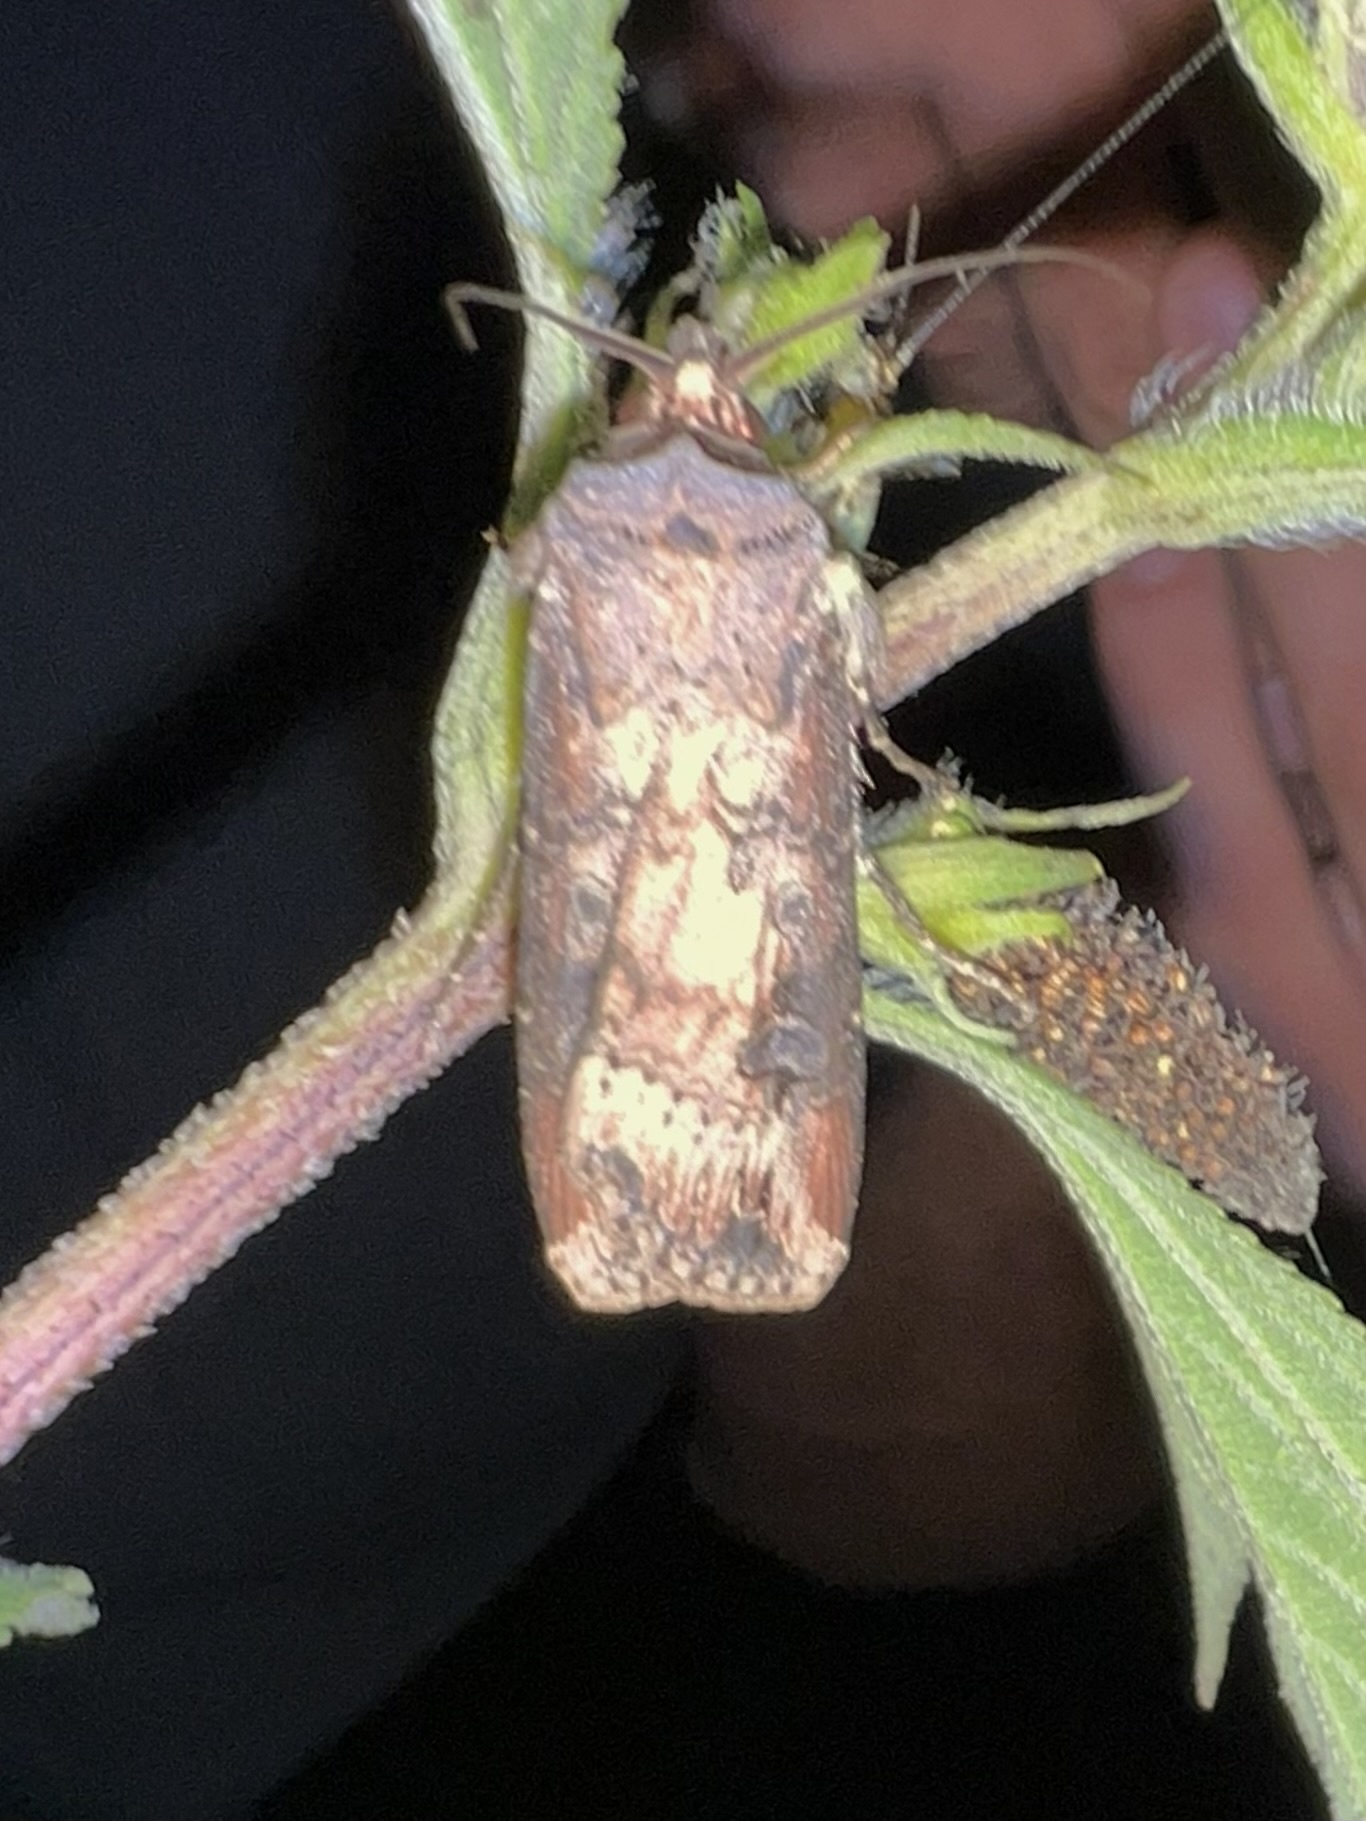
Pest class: cutworms